Kate Moss

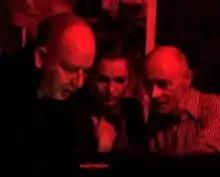
Alan McGee, Moss, and BP Fallon DJing at Death Disco NY in 2004

Moss appeared on Oasis singles "Don't Go Away" (1998) and "Fade Away" (1994), and on the "Be Here Now" album (1997), playing tambourine, Johnny Depp playing a guitar.